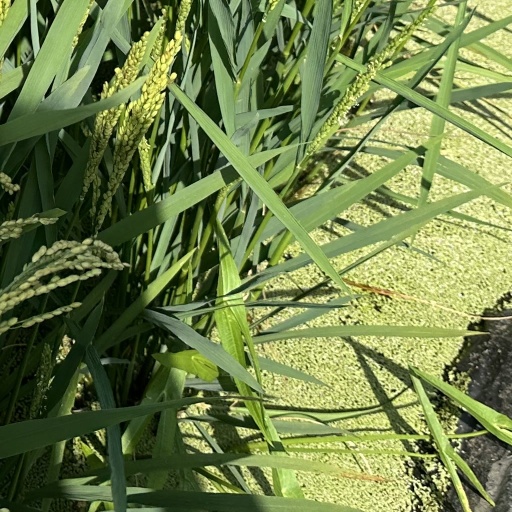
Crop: rice